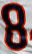
Number: 8